Skunked Again

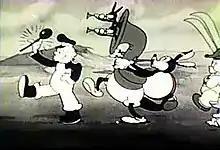
Screenshot

Skunked Again is a 1936 animated short produced by Terrytoons and distributed by 20th Century Fox, and is the fourth of nine cartoons starring Kiko the Kangaroo. When it was released for home viewing years later by Castle Films, the alternate title of "On the Scent!" was used.